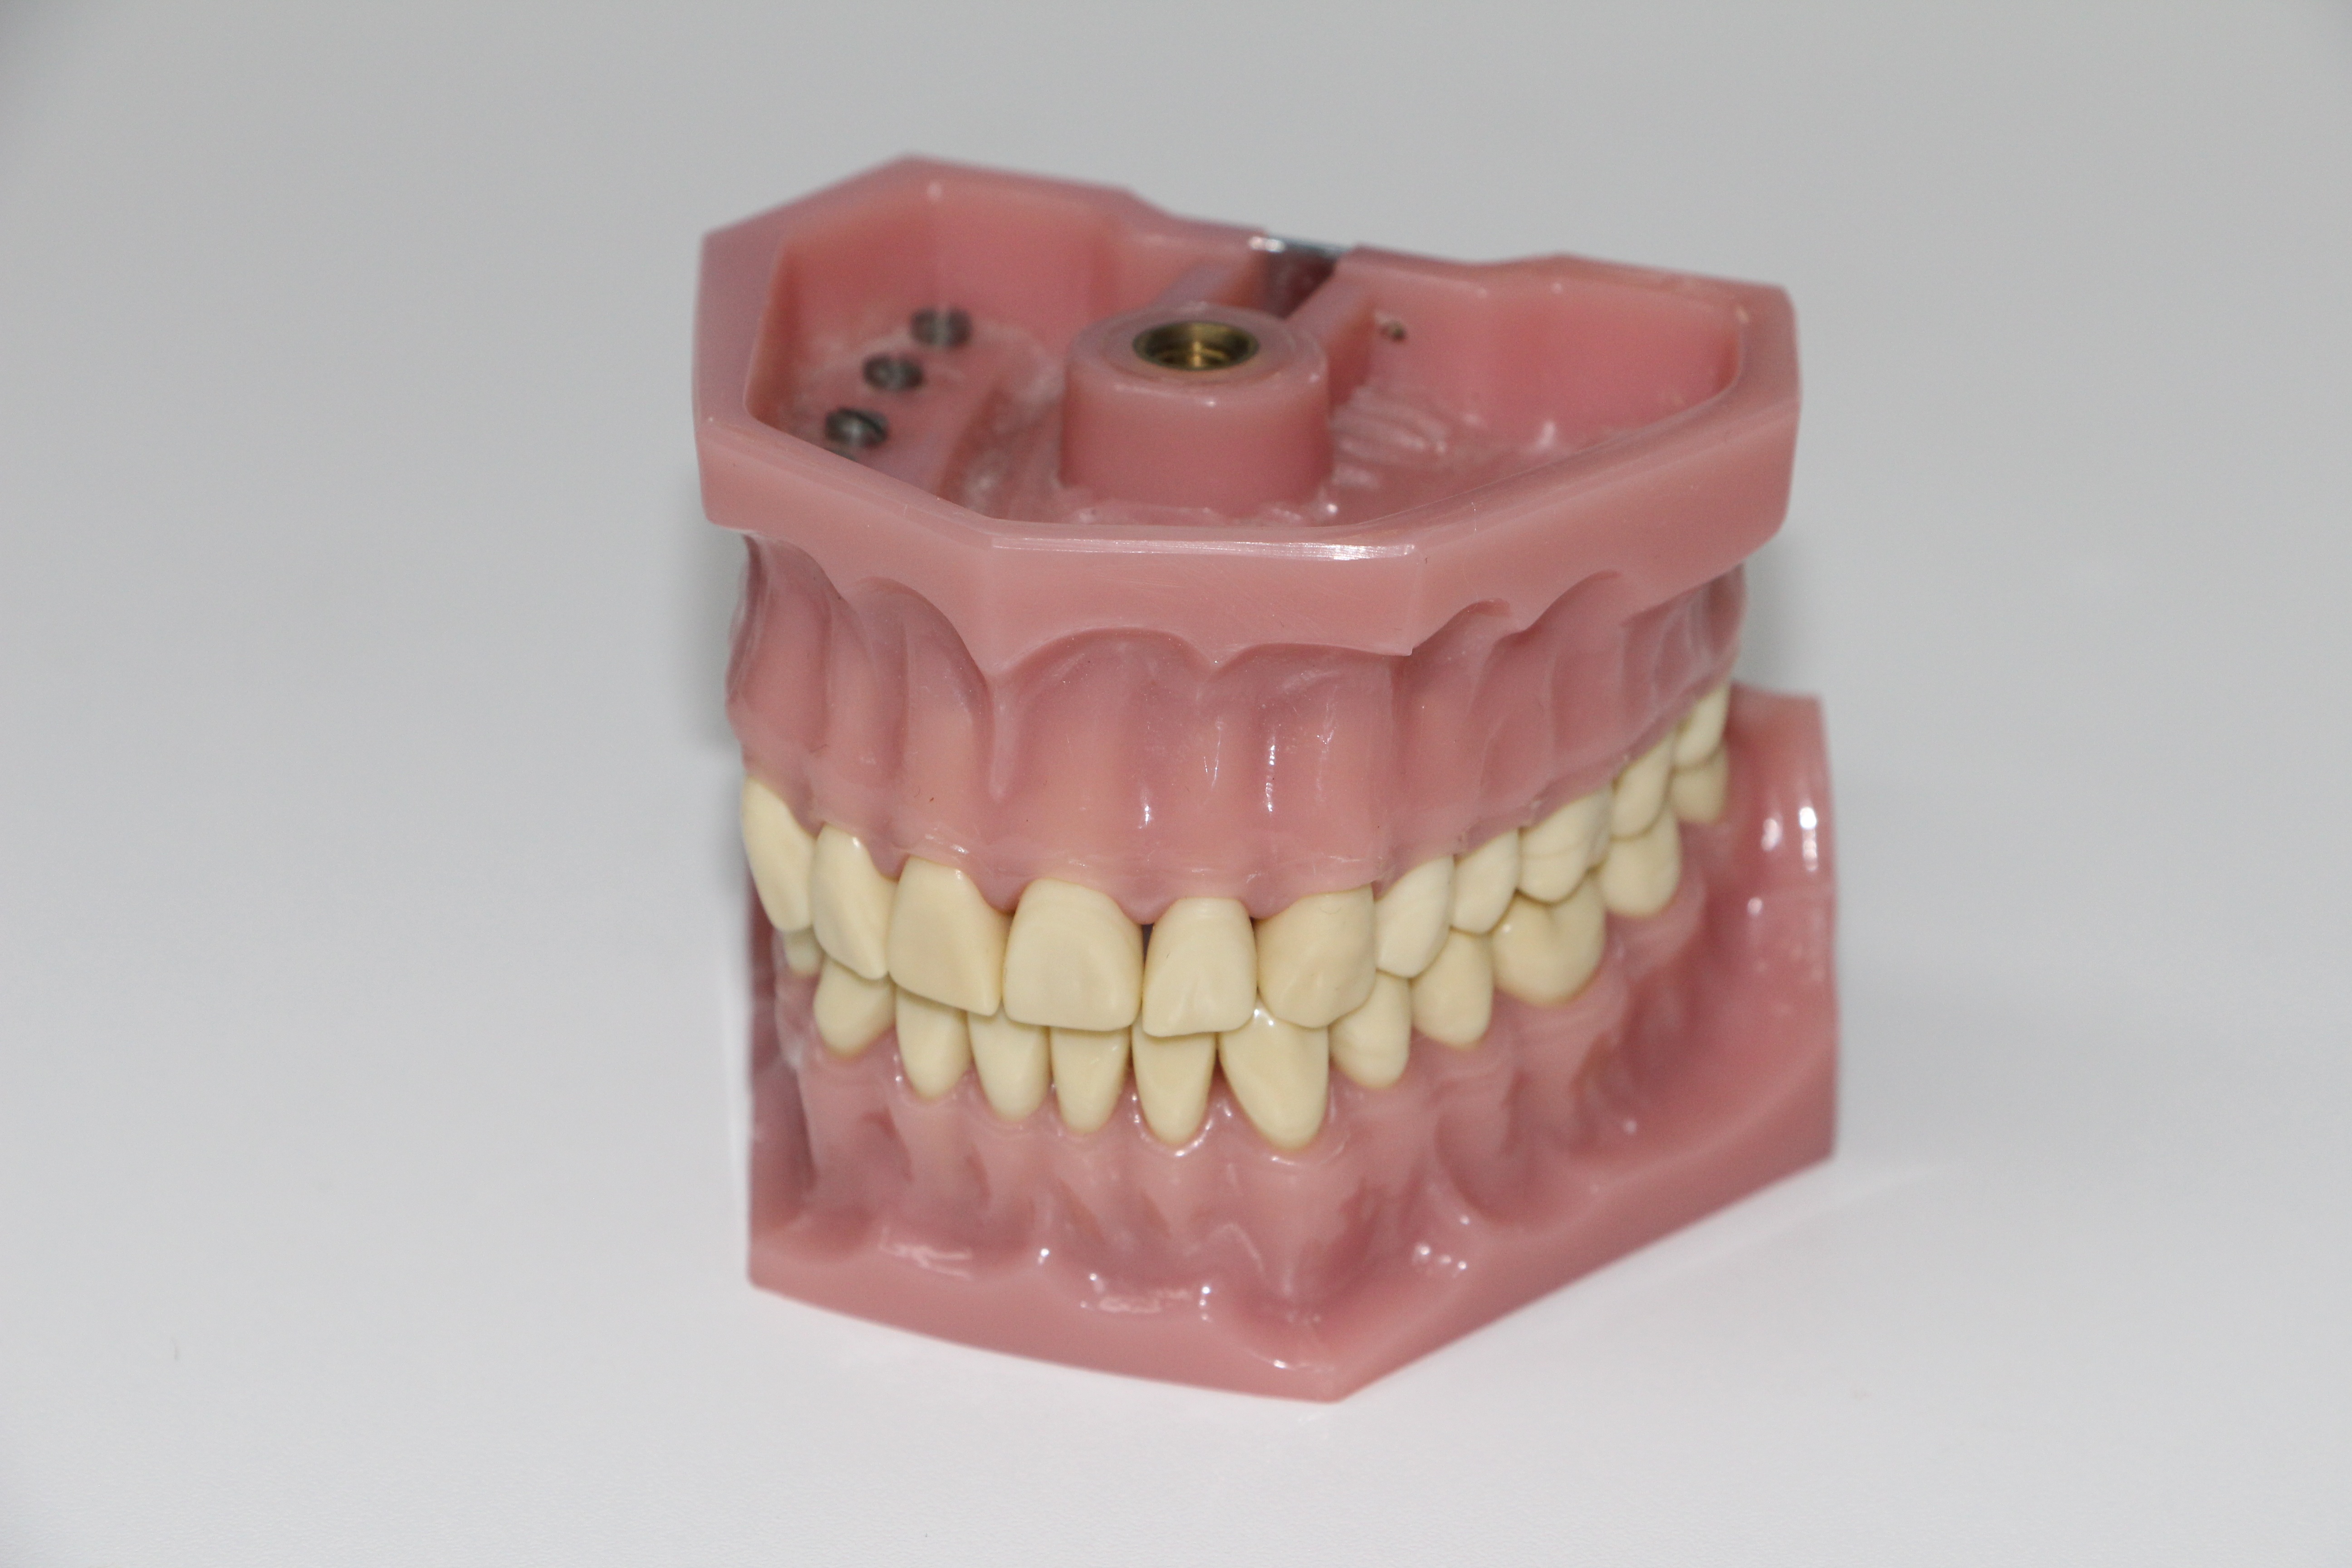
pink, mouth, dentist, human body, organ, tooth, dentures, zahnarztpraxis, treat teeth, dental instruments, brushing teeth, jaw, art dentures, put the bite, dentist equipment, tooth doctor, repairing teeth, dental intervention, tooth grinding instruments, zahnbohraufsatz, zahnreinigung, dental repairs, catching teeth